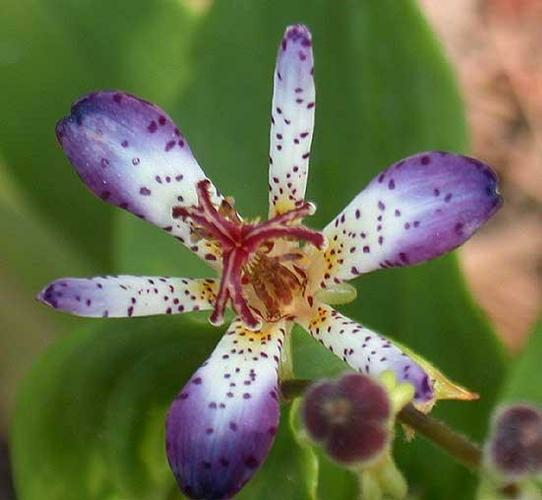
Flower: toad lily